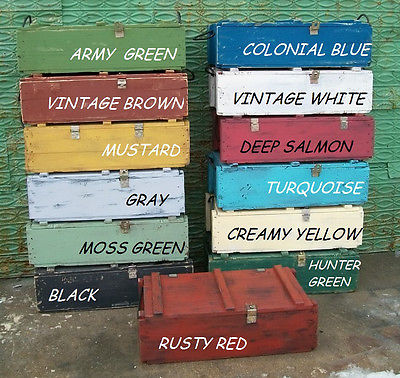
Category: table